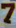
Number: 7